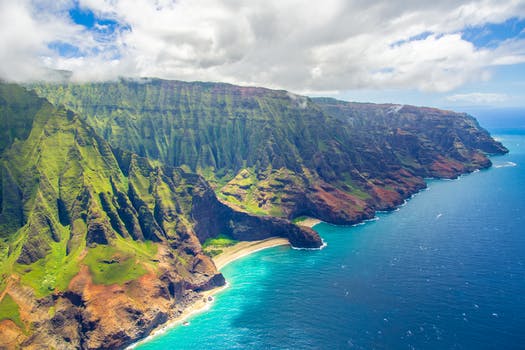
Label: No Watermark